Michele Cortegiani

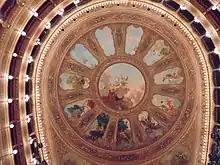
Interior of Teatro Massimo (Palermo)

He trained with Francesco Lojacono, moving with him to Paris in 1877–1881.